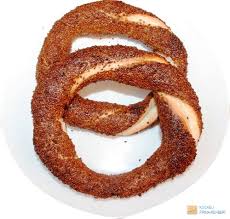
Yemek: simit